Claudio Sala

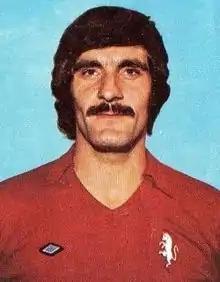

Claudio Sala (born 8 September 1947) is an Italian former footballer, manager and current commentator, who played as a winger.